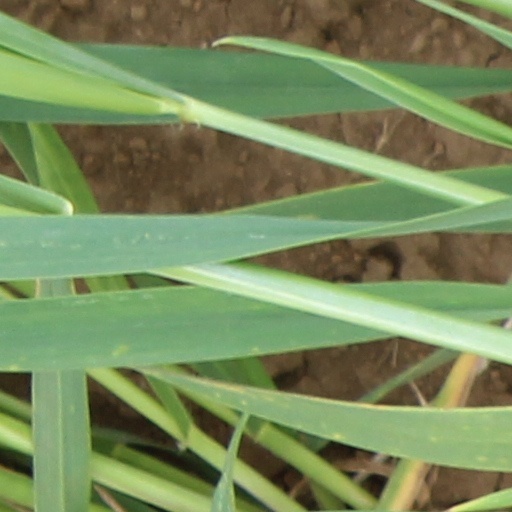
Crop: wheat